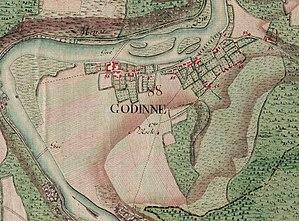
La carte de Ferraris est une carte historique des Pays-Bas autrichiens établie entre 1770 et 1778. Il s'agit de la première cartographie systématique et à grande échelle, aussi bien en «
Godinne est une section de la commune belge d'Yvoir située en Région wallonne dans la province de Namur.